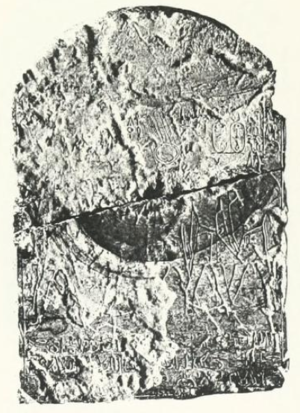
Djedneferrê Dedoumes II est un roi de la Deuxième période intermédiaire.